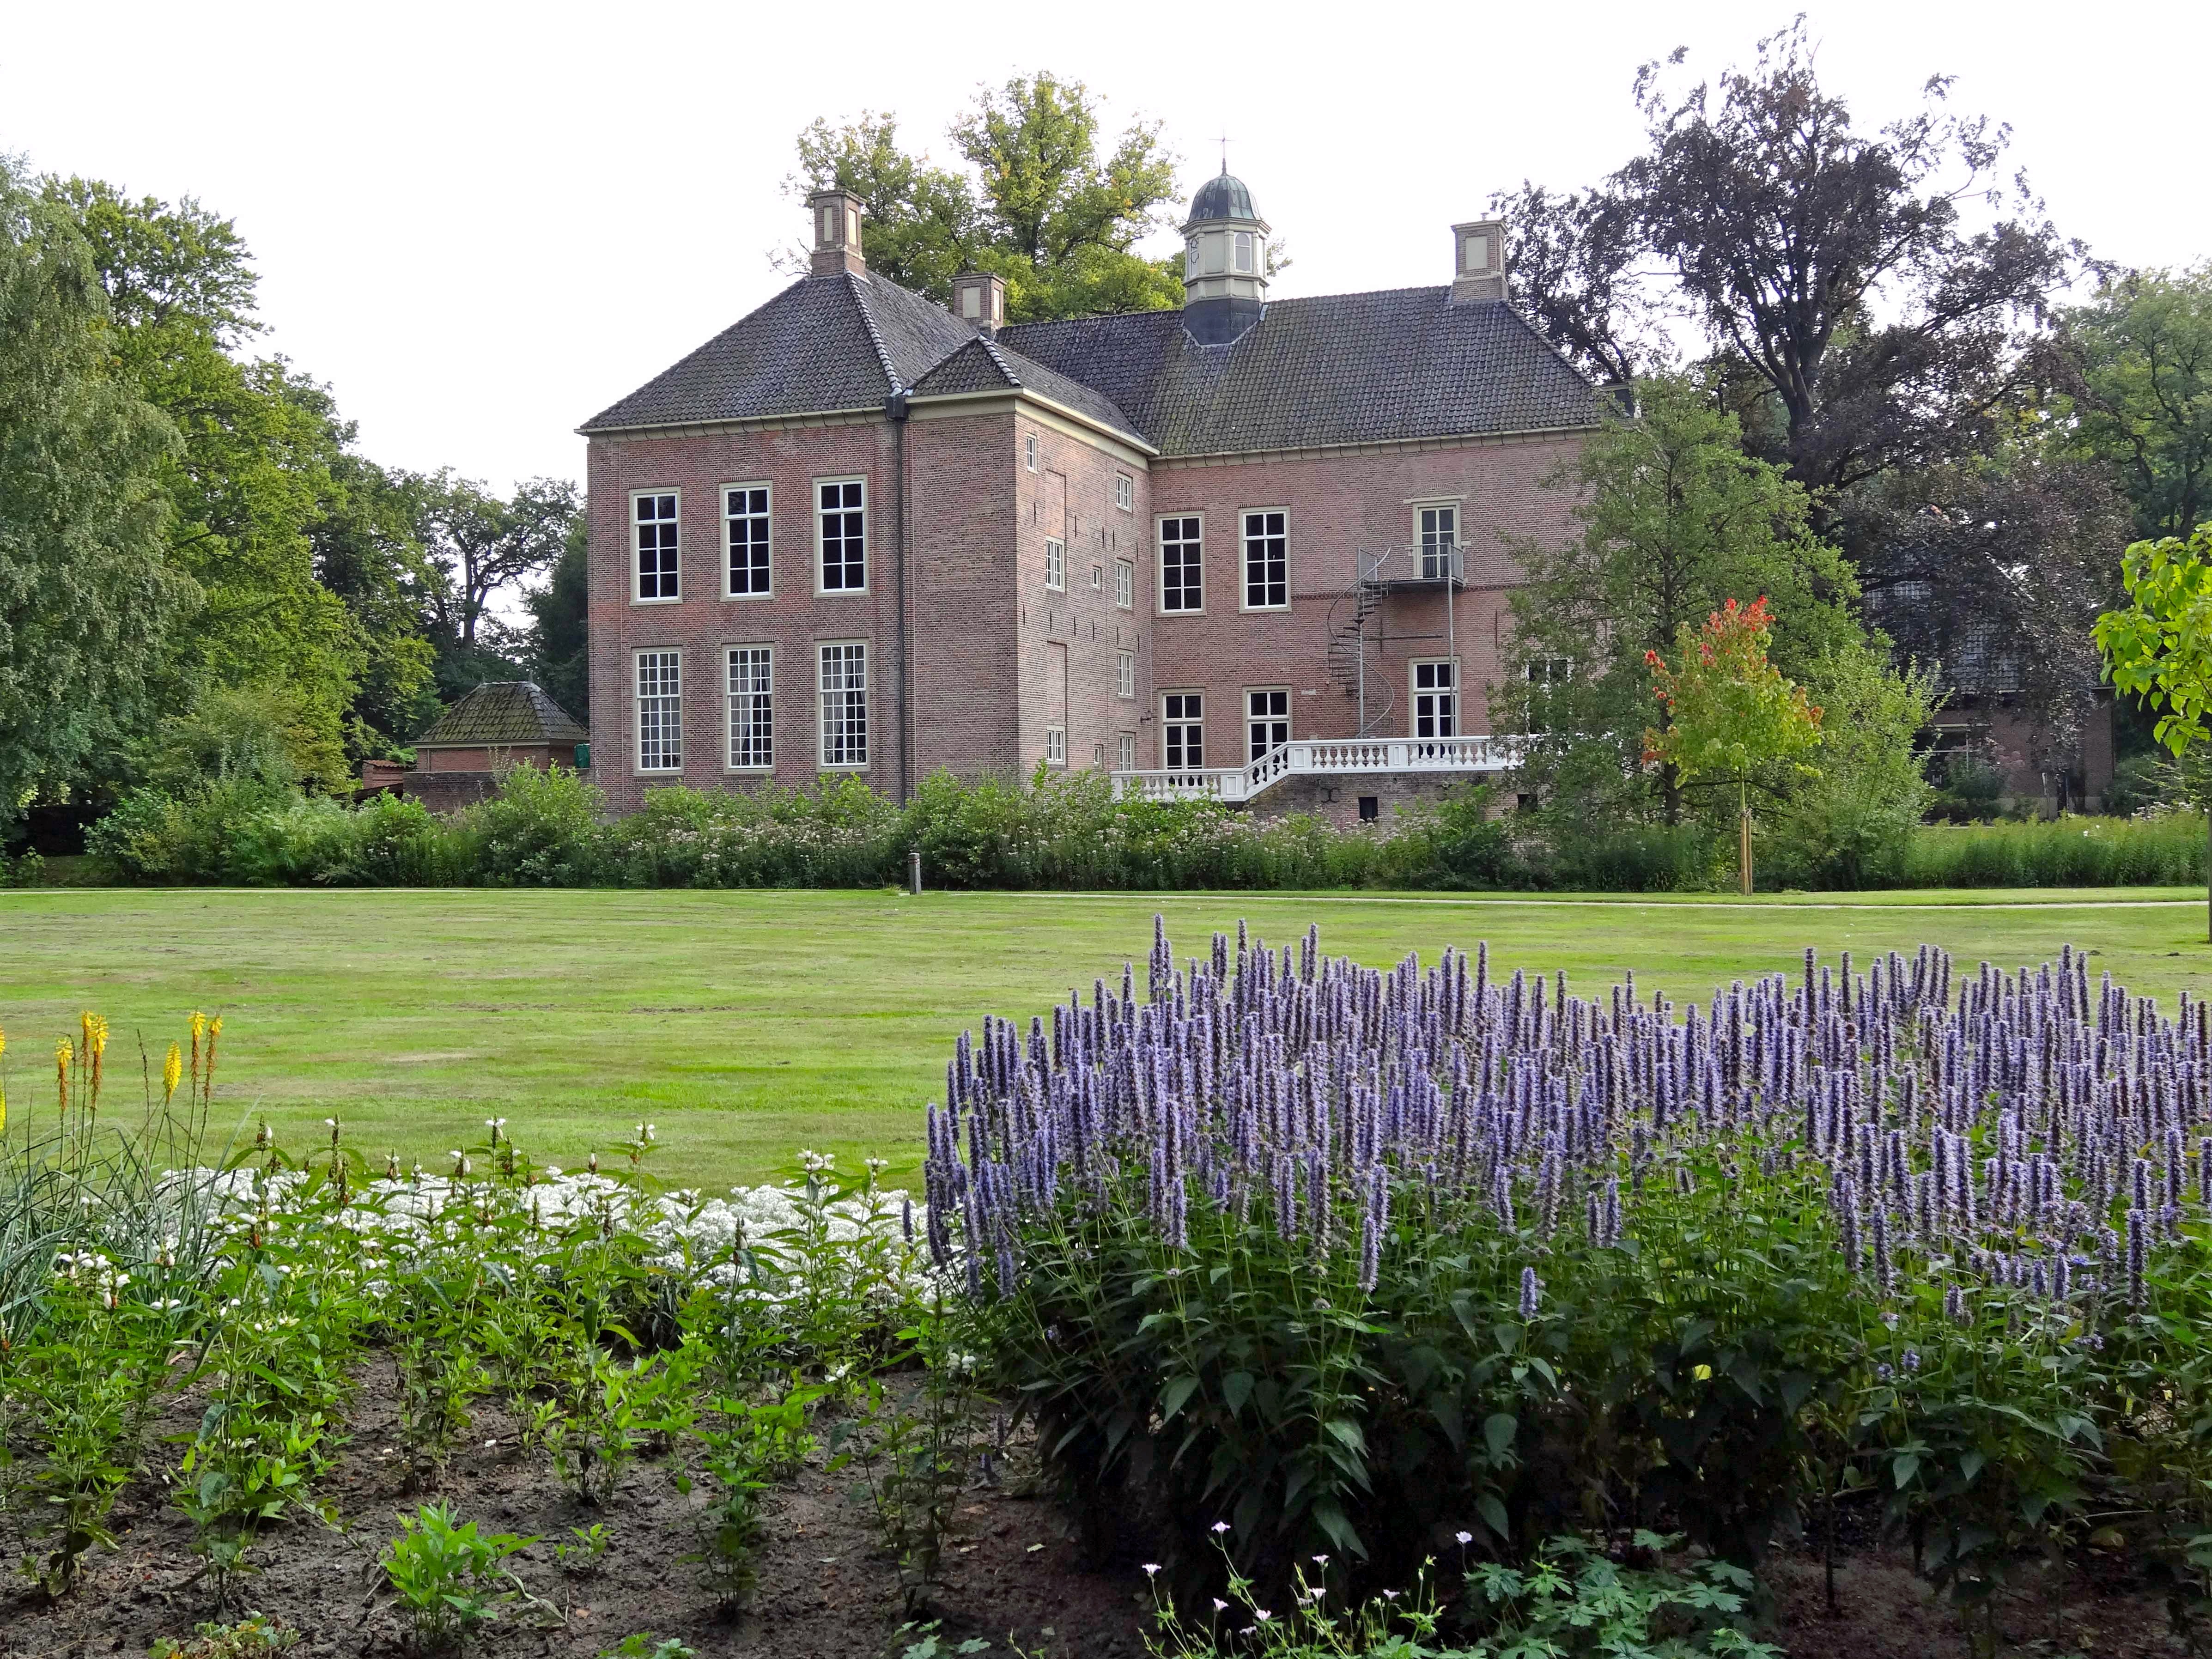
landscape, tree, grass, architecture, sky, farm, lawn, meadow, mansion, house, flower, building, chateau, home, summer, scenic, cottage, backyard, garden, flowers, netherlands, shrub, plantation, estate, woodland, yard, manor house, rural area